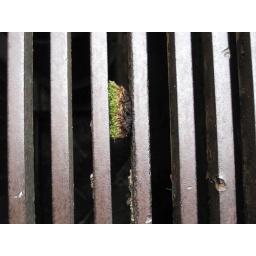
grass in the street